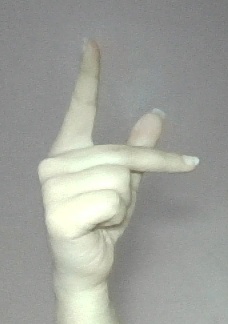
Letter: dha